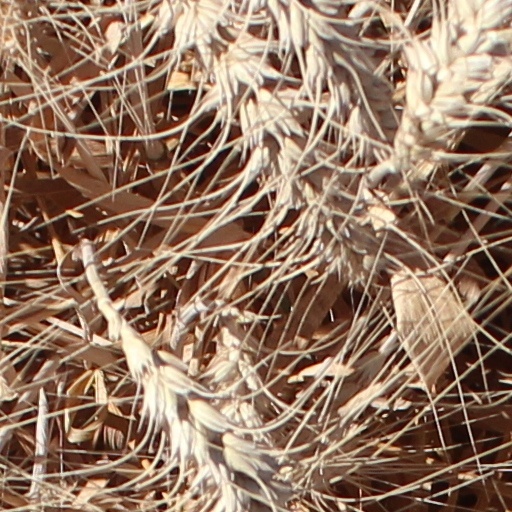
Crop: wheat